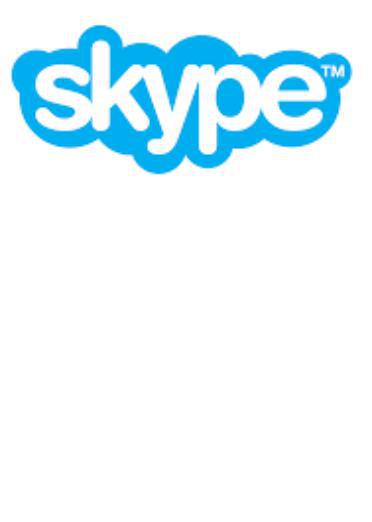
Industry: Others